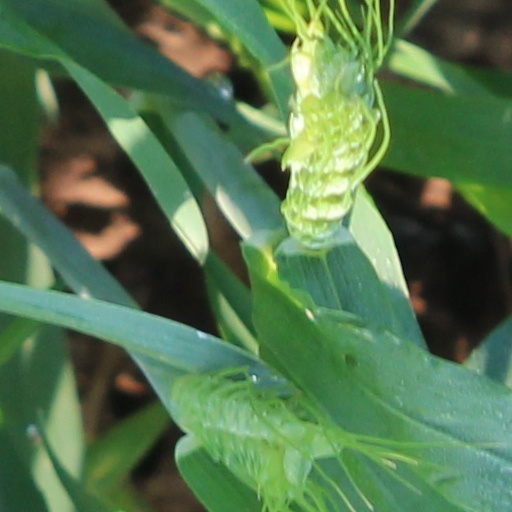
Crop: wheat